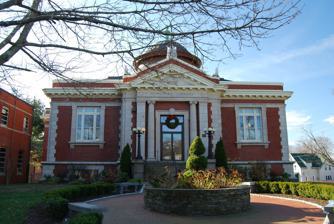
Building: Rockland Memorial Library
Country: United States of America
Year built: 1903
United States historic place Rockland Memorial Library U.S. National Register of Historic Places Show map of Massachusetts Show map of the United States Location Rockland, Massachusetts Coordinates 42°8′20″N 70°55′4″W / 42.13889°N 70.91778°W / 42.13889; -70.91778 Built 1903 Architect McLean & Wright Architectural style Classical Revival NRHP reference No. 89000221 Added to NRHP March 23, 1989 The Rockland Memorial Library is the public library of Rockland, Massachusetts .  It is located at 382 Union Street, in a Carnegie -funded Classical Revival building, which was built in 1903 and is listed on the National Register of Historic Places . The library features several community oriented activities, such as raffles, book-release parties, and "Art in the Rotunda". Architecture and history The Rockland Memorial Library is set in the center of Rockland, at the southwest corner of Union and Belmont Streets.  It is a single-story masonry structure, with a foundation that is fully exposed at the rear of the sloping lot.  Its walls are red brick laid in stretcher bond , with terra cotta trim.  Trim elements include a water table separating the basement and first floor, corner quoining , pilasters that flank the entrance, and window surrounds.   The building has a roughly cross-shaped plan, with narrow projecting sections to the front and rear center, and wider wings to either side that originally housed reading rooms.  The front-facing projection houses the main entrance, which is slightly recessed, and flanked by Ionic columns and square pilasters , with a modillioned gable pediment above. Rockland's first documented library was a private circulating collection established in 1833, when it was still part of Abington .  This collection was taken over by the town (separated from Abington in 1874) in 1878, and was housed in a commercial building at Union and Church Streets that was destroyed by fire in 1890, taking part of the collection with it.  Although funds were raised in the 1890s for a permanent home for the library, its construction was only made possible by a grant of $12,500 from Andrew Carnegie in 1902. The present building was completed in 1903 to a design by the Boston architectural firm McLean & Wright . See also List of Carnegie libraries in Massachusetts National Register of Historic Places listings in Plymouth County, Massachusetts References